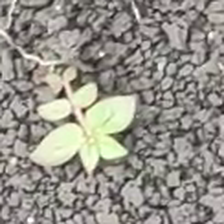
Weed species: Choti_dudhi_(Euphorbia_hirta)